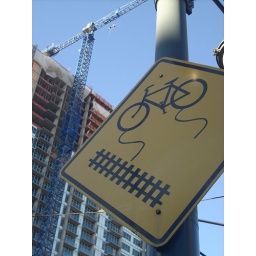
odd bike sign in Denver